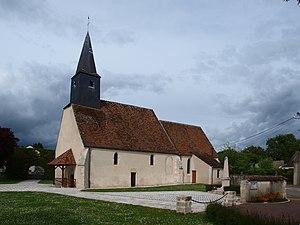
Paucourt (Loiret, France)